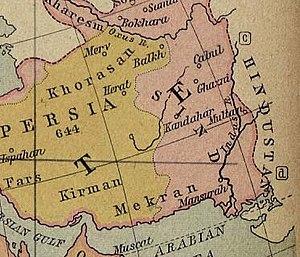
Les Pārsis, Parsis ou Parses sont les adeptes du parsisme, confession dérivée du zoroastrisme. Ils constituent l'une des deux communautés zoroastriennes ayant quitté le monde iranien pour s'installer principalement en Inde.
Les Zunbils sont une dynastie du sud de l'Hindou Kouch, dans le sud de l'Afghanistan, qui règne sur la région du VIIᵉ siècle jusqu'à la conquête islamique de l'Afghanistan en 870. Les Zunbils semblent être l'un des descendants des dirigeants sud-hephtalites du Zaboulistan et être culturellement reliés à la Grande Inde. La dynastie était liée à celle des Shahiyas du nord-est de Kaboul. « Il suit du rapport de Huei-chao que Barhatakin avait deux fils : celui qui a régné après lui en Kâpîssâ-Gandhara et un autre qui est devenu le roi de Zabol ». Le sud de l'Hindou Kouch est gouverné par les Zunbils et l'est par les Shahiyas.
Le Grand Khorassan est une région historique - jusqu'au Moyen Âge - dont les limites varient. Il correspond néanmoins plus ou moins à l'Afghanistan actuel, autrefois faisant partie du Grand Iran, et incluait des parties de ce qui est aujourd'hui l'est de Iran, le Tadjikistan, le Turkménistan, et l'Ouzbékistan.
L’histoire des Arabes en Afghanistan s’étale sur un millénaire, de la conquête musulmane du VIIe siècle, où les ghazis sont arrivés avec leur mission islamique, jusqu’à la période récente où des hommes du Monde arabe venaient défendre leurs coreligionnaires musulmans contre l’Union soviétique avant la fin de leur affrontement avec les forces de l’OTAN. La plupart des premiers Arabes arrivés ont progressivement perdu leur hégémonie et ont fini par se mélanger avec la population locale, bien qu’ils soient toujours considérés comme un groupe ethnique distinct d'après la Constitution afghane et l’Hymne National Afghan. Les Afghans portant le nom de Sayyid ou de Quraishi affirment généralement avoir des ancêtres arabes.
Le Zaboulistan ou Zabolistan, est une région historique basée autour de la province actuelle de Zabol dans le sud de l'Afghanistan. Zaboulistan se traduit par « pays de Zabol » ou « pays des Zabols ». Le nom « Zabols » est probablement une translittération de Zunbils, une dynastie hindoue qui régnait sur la région avant la conquête islamique de l'Afghanistan.